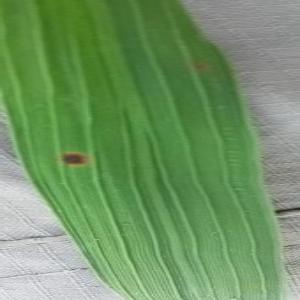
Disease: Brownspot